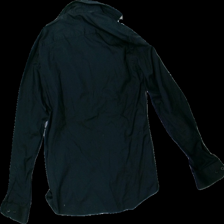
View: back
Type: Blazer
Category: Ladies
Brand: Bläck
Colors: Black
Material: 100% Cotton
Cut: Regular
Season: All
Damage: Stained
Damage location: top center
Price range: <50
Recommended usage: Remake
Description: black shirt